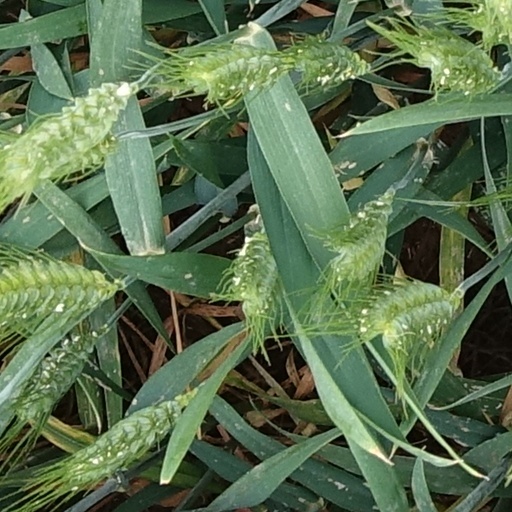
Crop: wheat